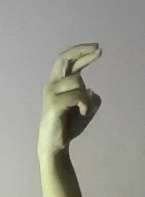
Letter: zay